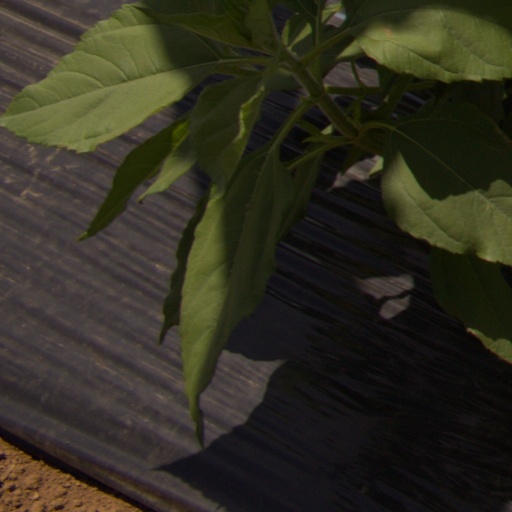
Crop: Jerusalem artichoke